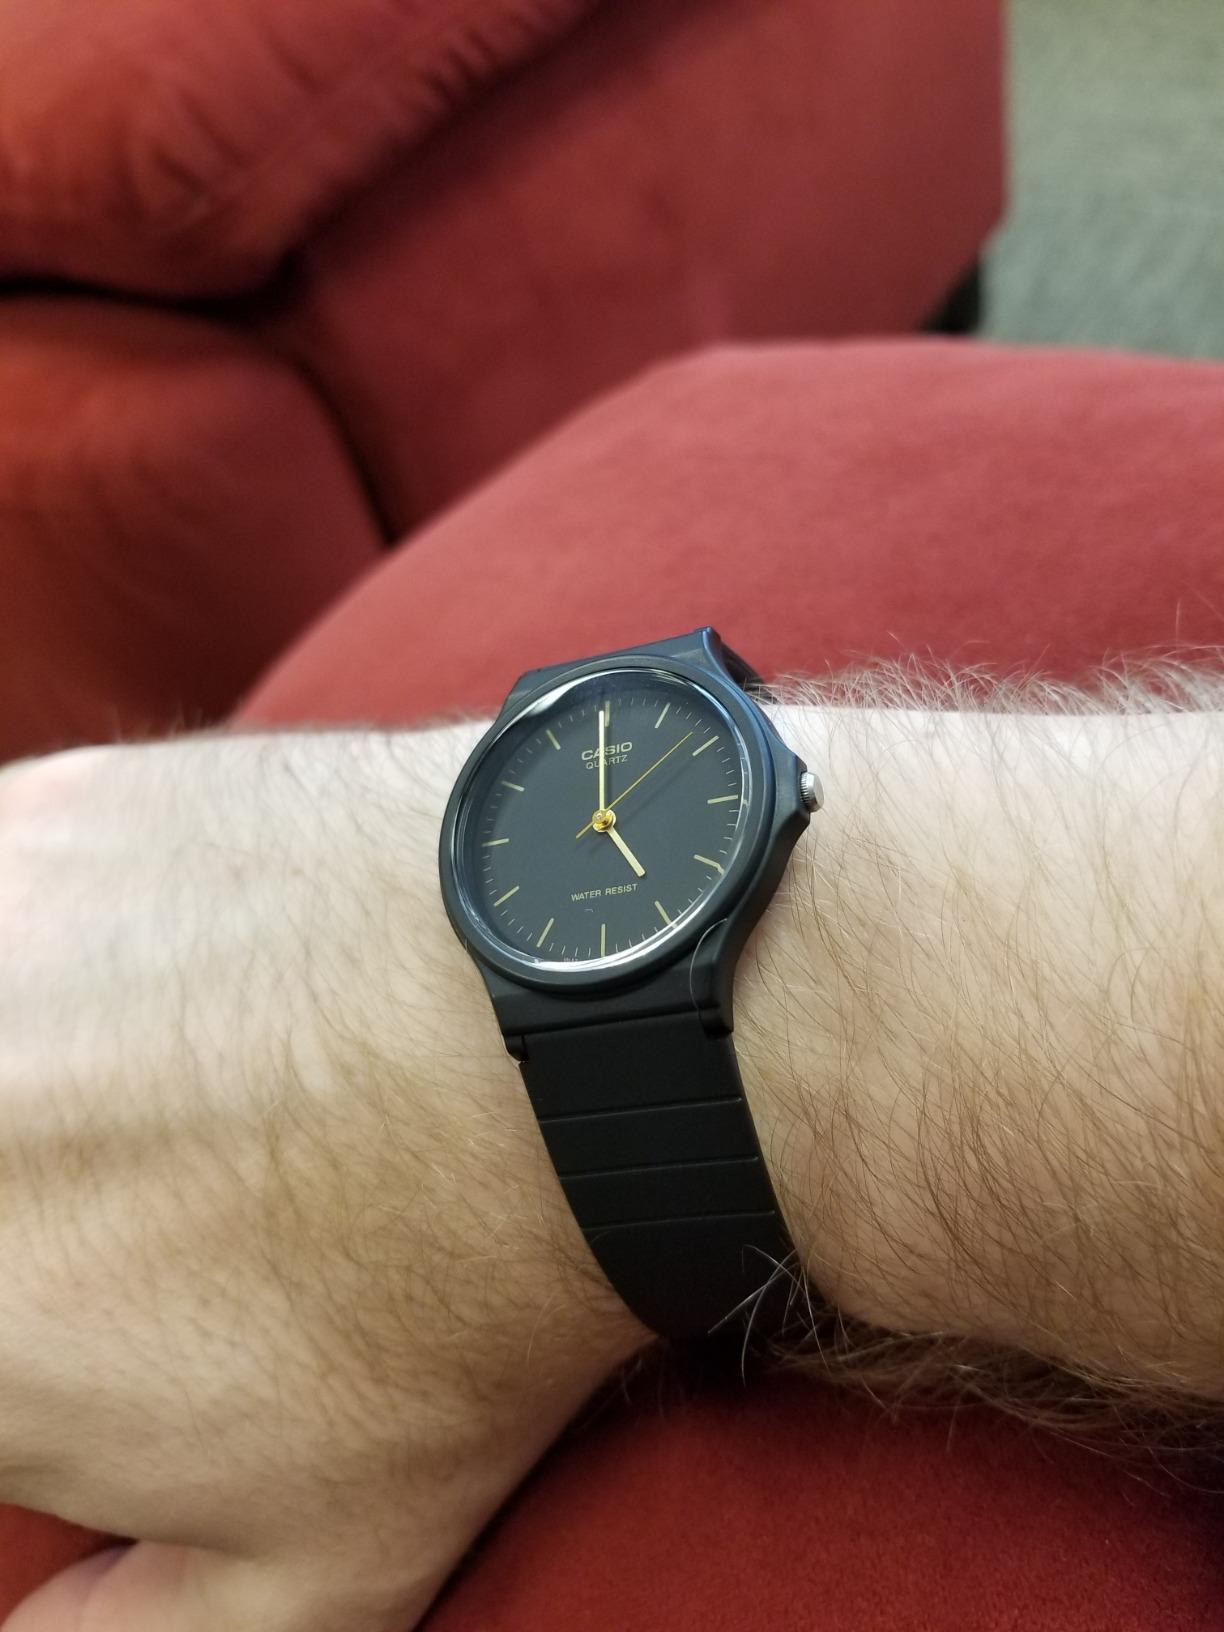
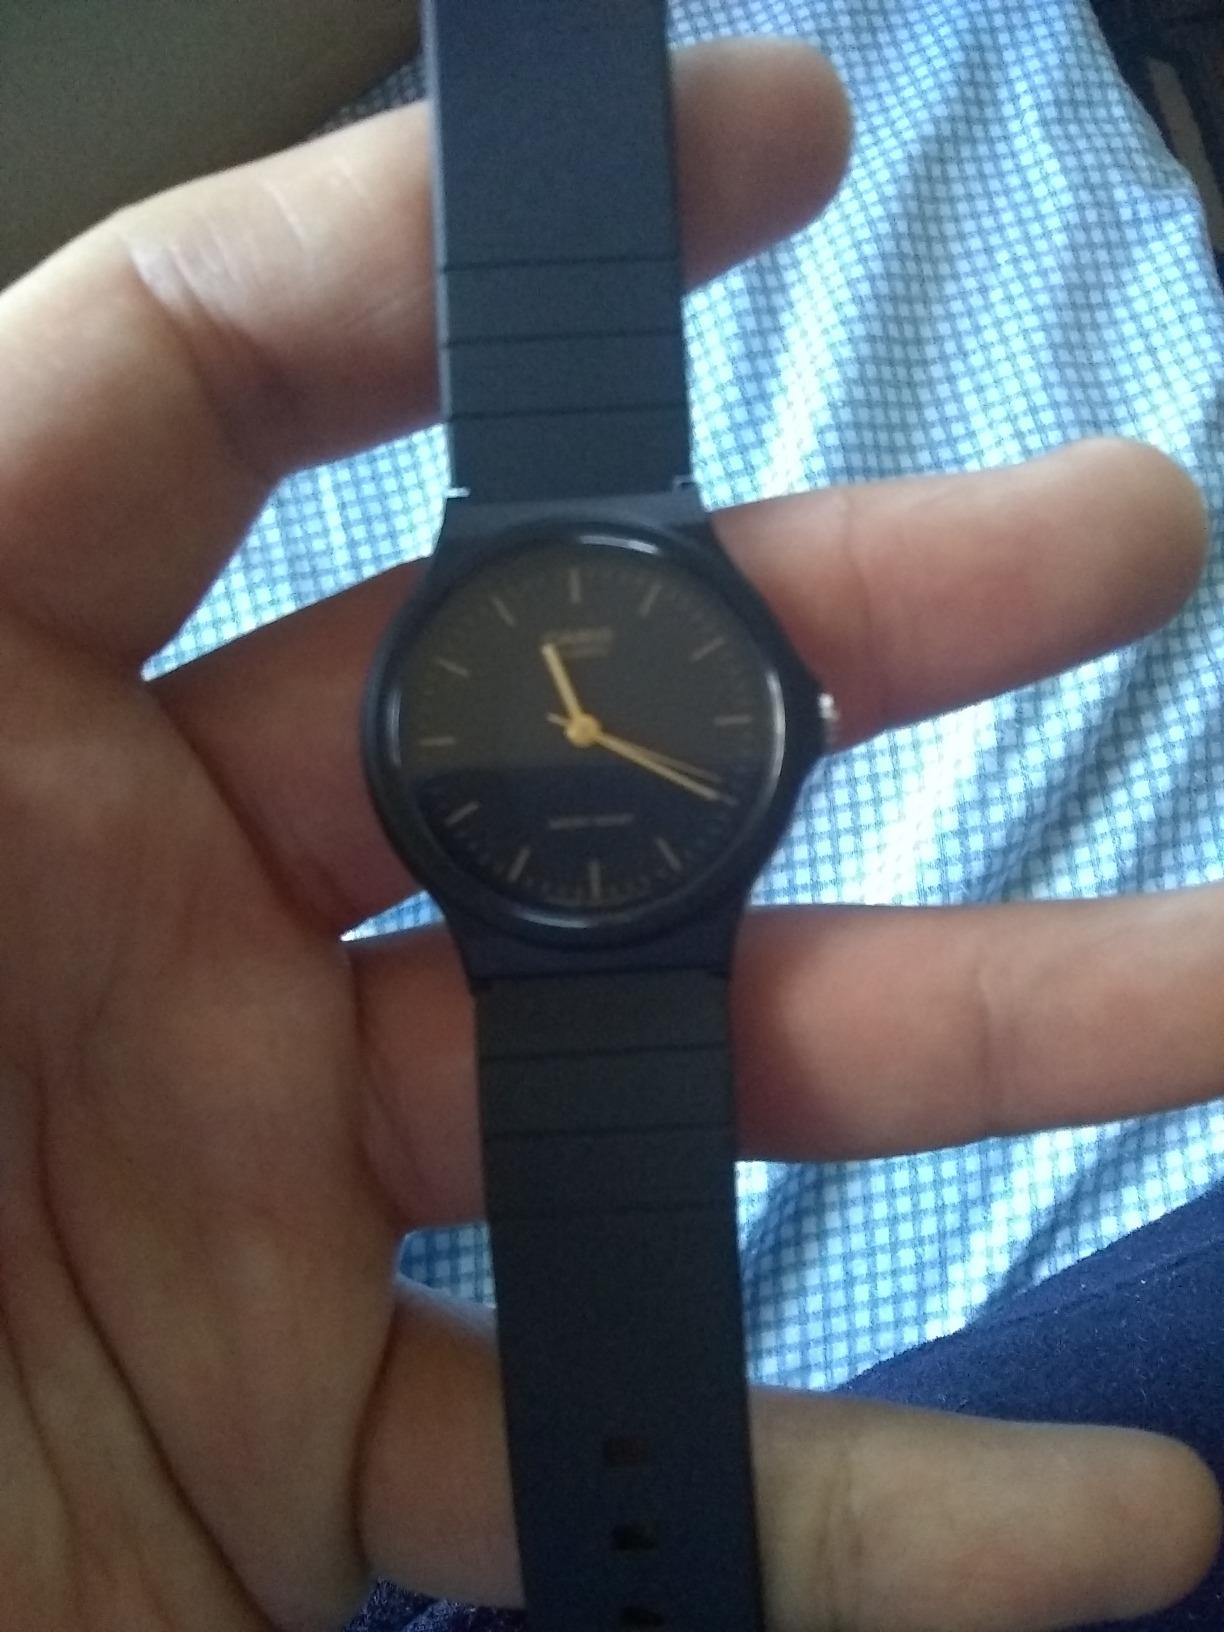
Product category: accessories_watch
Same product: yes